Camp Nordland

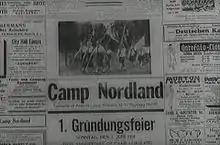
Camp Nordland in a Bund publication

Camp Nordland was a resort facility located in Andover Township, New Jersey. From 1937 to 1941, this site was owned and operated by the German American Bund, which sympathized with and propagandized for Nazi Germany in the United States. This resort camp was opened by the Bund on 18 July 1937.